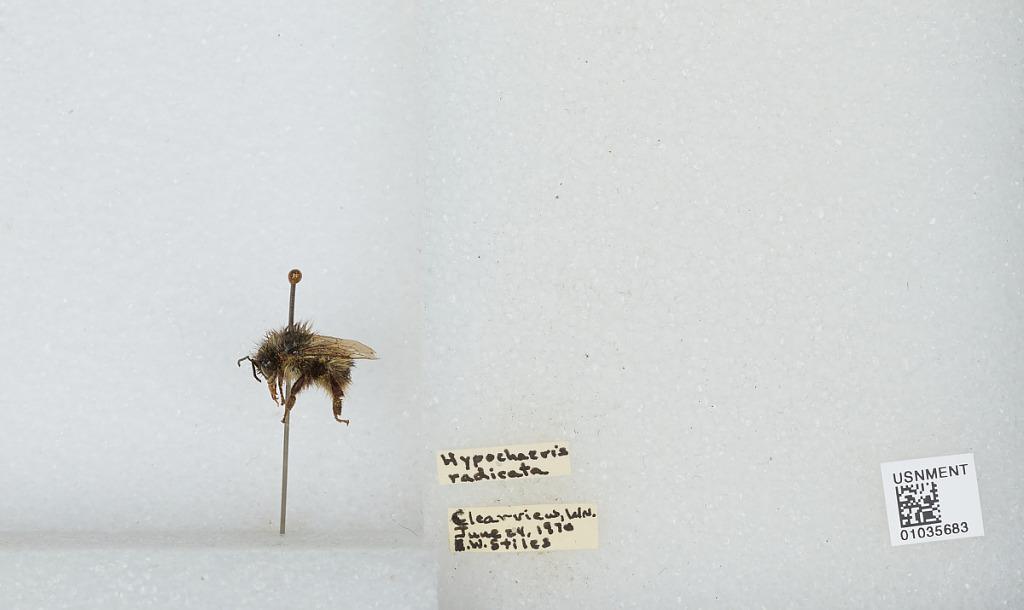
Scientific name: Bombus (Pyrobombus) mixtus Cresson
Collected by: E. Stiles
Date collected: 1970-6-24
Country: United States
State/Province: Washington
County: Snohomish
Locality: Clearview
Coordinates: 47.8292, -122.145